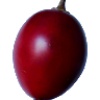
Label: tamarillo